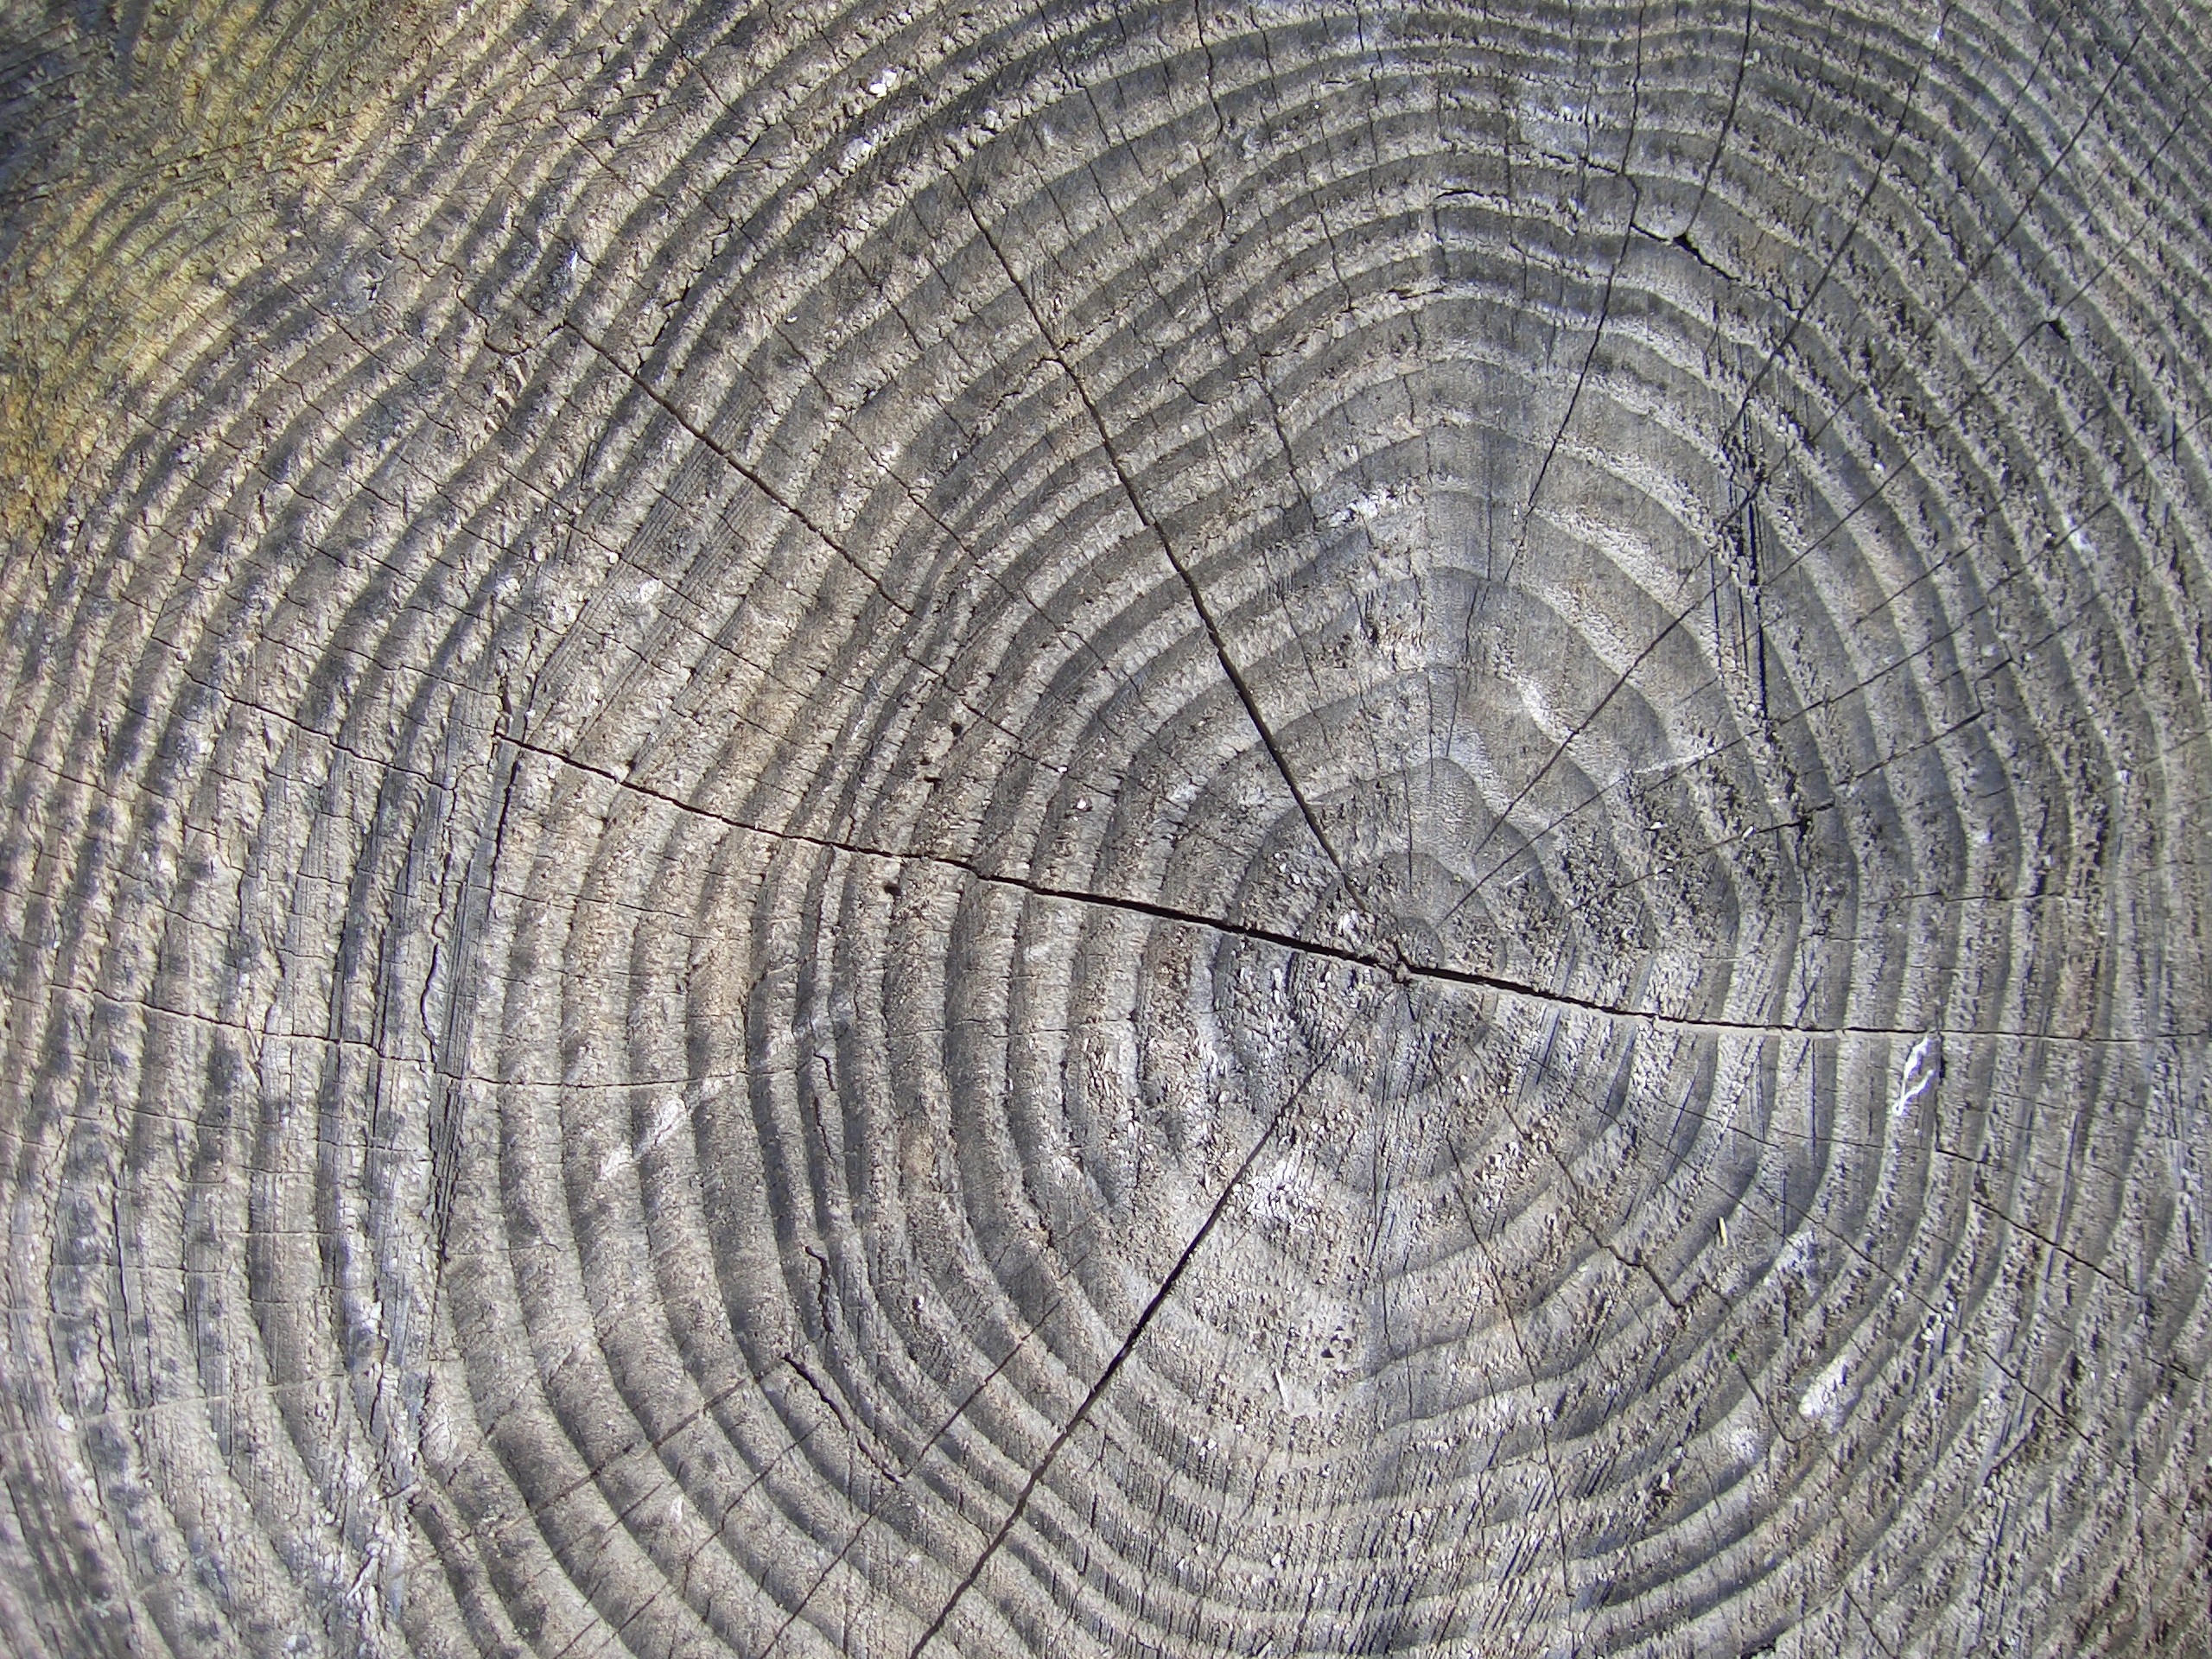
tree, forest, wood, texture, leaf, stump, trunk, line, circle, wooden, years, shape, flooring, tree rings, outdoor structure